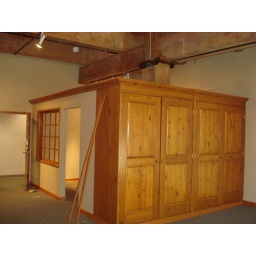
Meeting room with storage along the wall in YT office